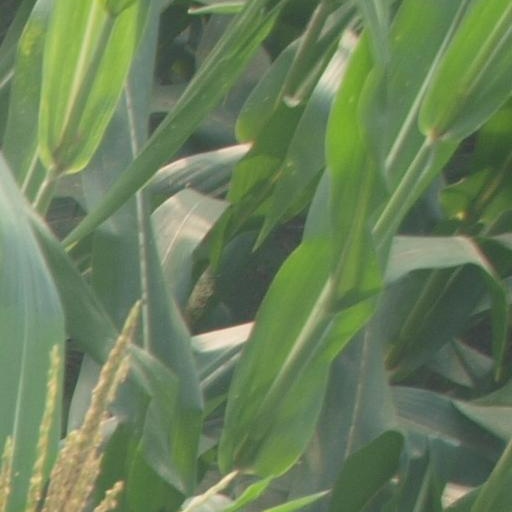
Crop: maize; corn